Nex Machina

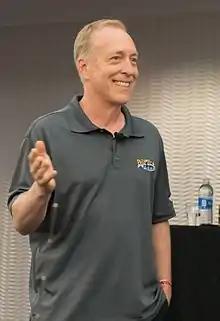
Jarvis in 2016

"Nex Machina" was developed by Finnish video game studio Housemarque with designer Eugene Jarvis serving as a creative consultant. Jarvis is known for his role in designing arcade shoot 'em ups such as "Defender" (1981), "" (1982), and "Smash TV" (1990). At the 2014 D.I.C.E. Awards, Housemarque's founders Ilari Kuittinen and Harri Tikkanen met with Jarvis and asked him if he would be interested in collaborating on a game. Jarvis' games, particularly "Defender", was a source of inspiration for Housemarque's 2013 game "Resogun". For the design of "Nex Machina", they combined elements from Jarvis' previous shoot 'em ups and "Resogun". The development team experimented with different setups for the game's firing mechanics. They followed a different design philosophy than their 2016 game "Alienation" by choosing not to incorporate character progression systems in "Nex Machina".